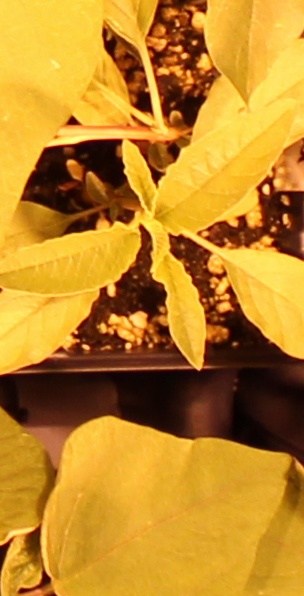
Label: Waterhemp